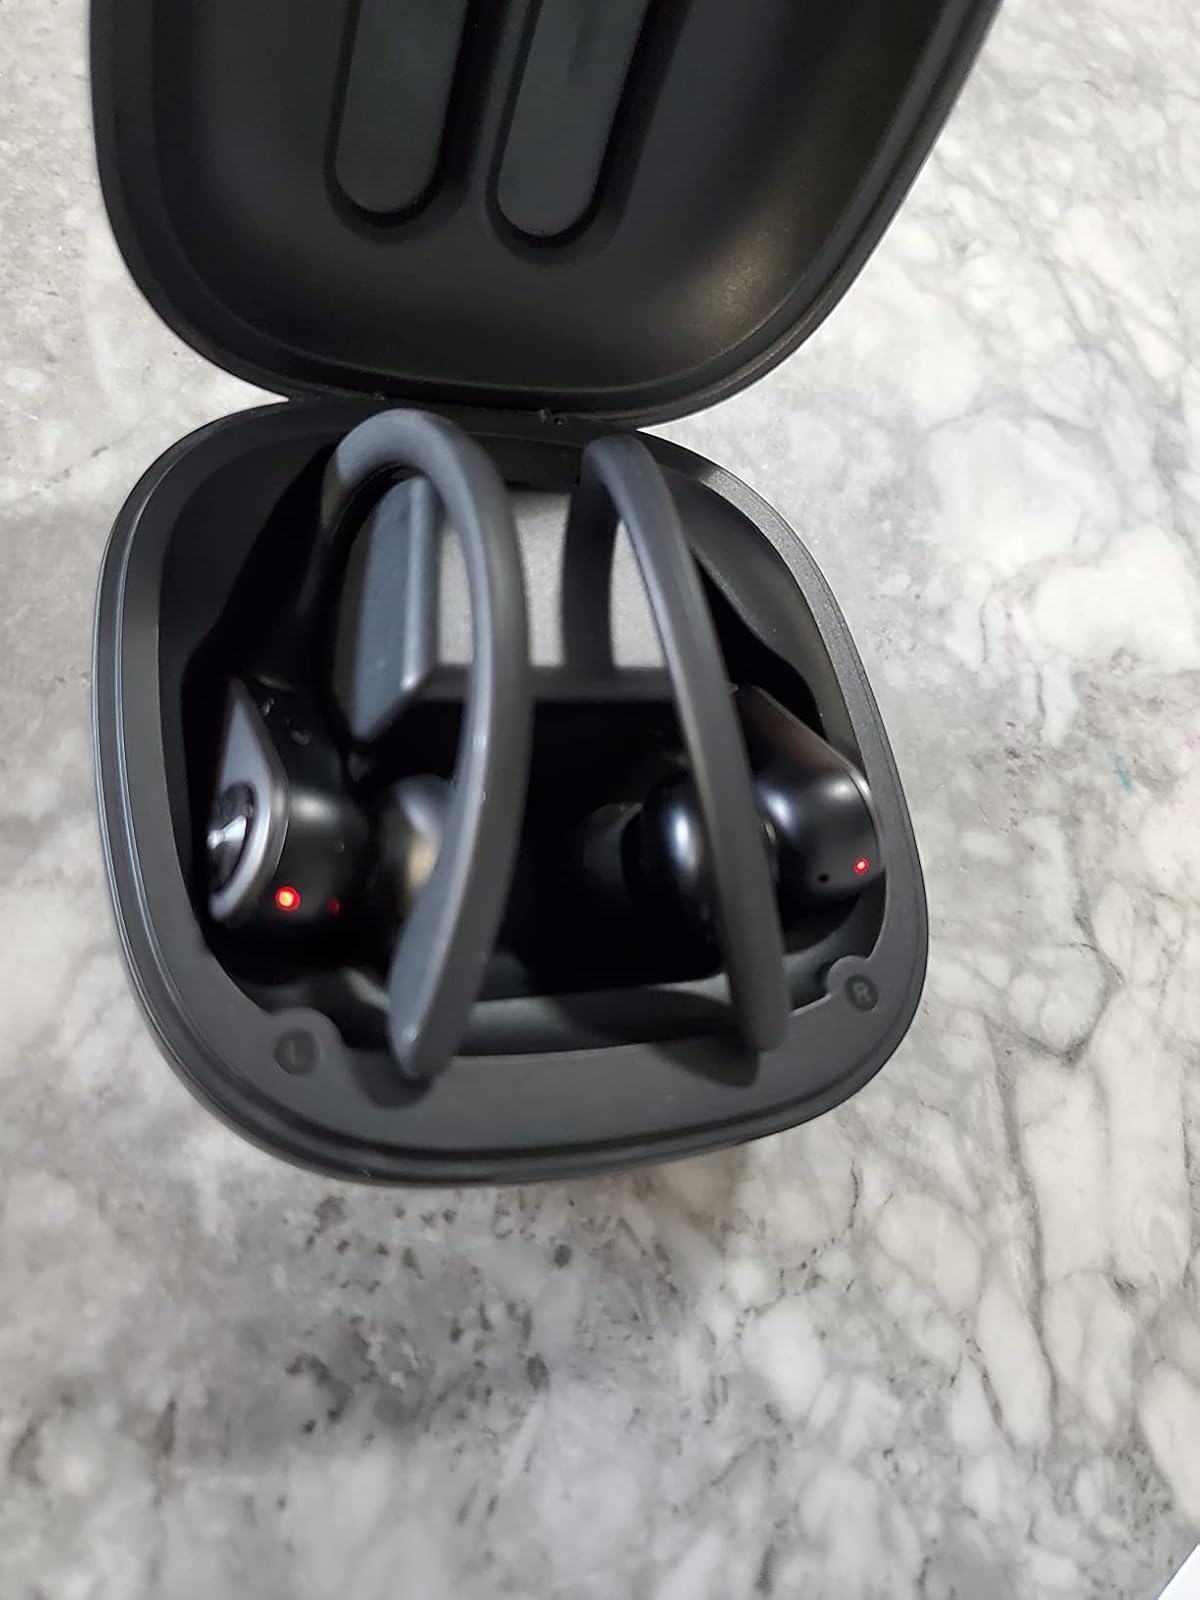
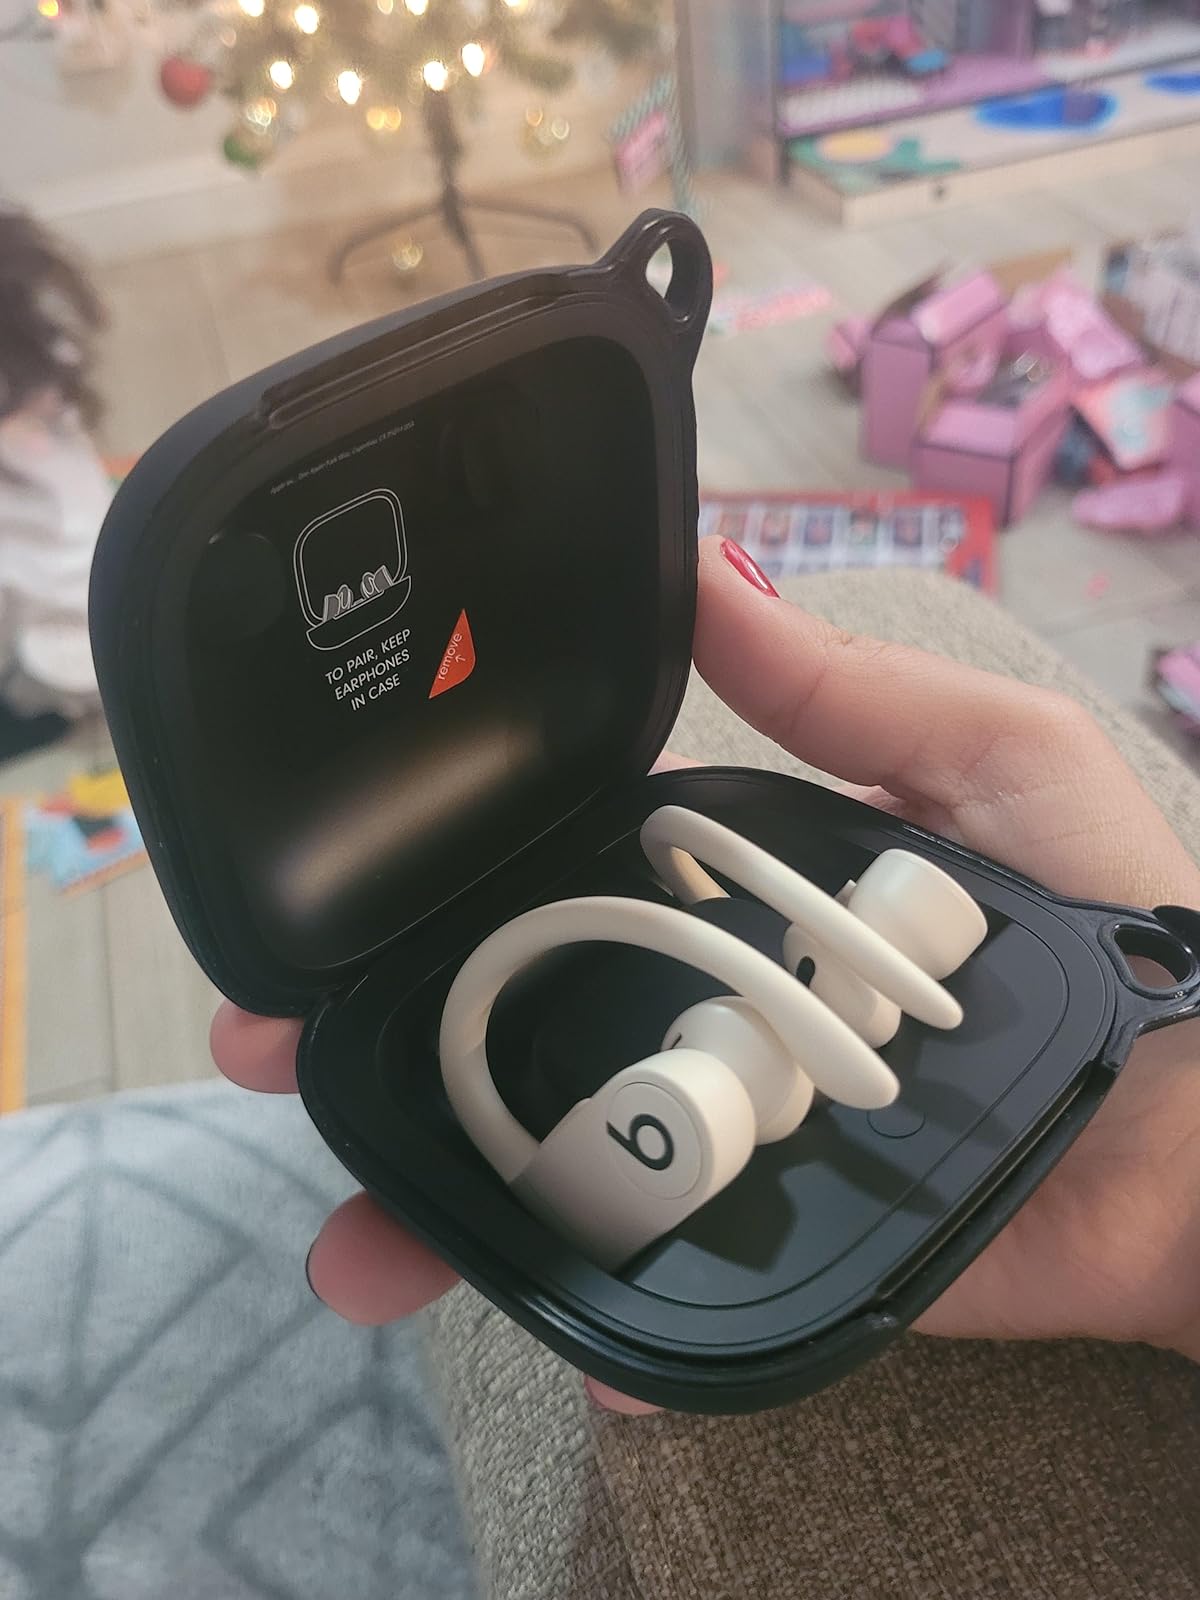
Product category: earbuds
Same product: no